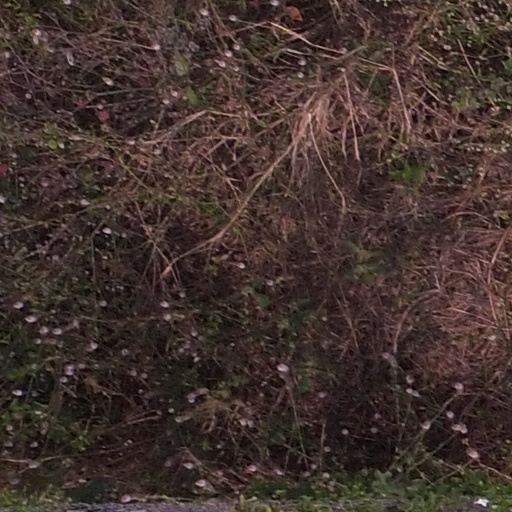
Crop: maize; corn